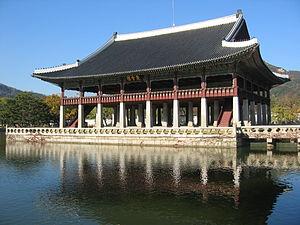
Les trésors nationaux de Corée du Sud sont un ensemble d'objets et de bâtiments qui ont été reconnus par le gouvernement sud-coréen pour leur exceptionnelle valeur historique, artistique et culturelle.